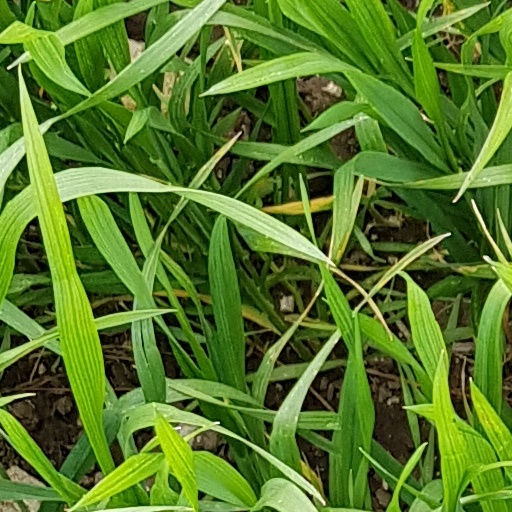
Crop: wheat